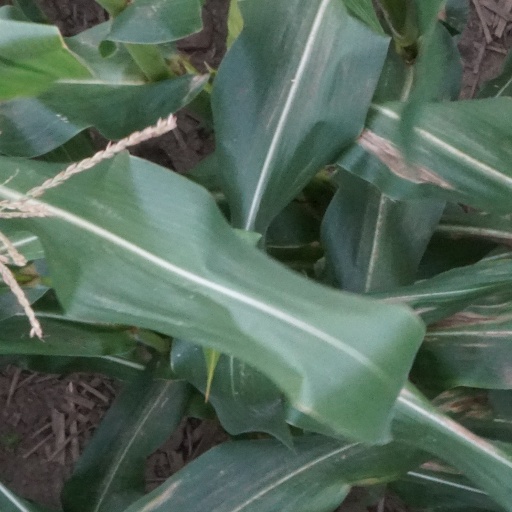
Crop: maize; corn